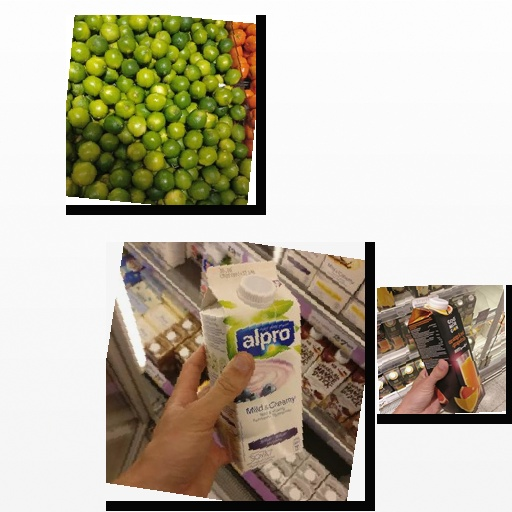
Food items: grapefruit_juice, lime, blueberry_soy_yogurt